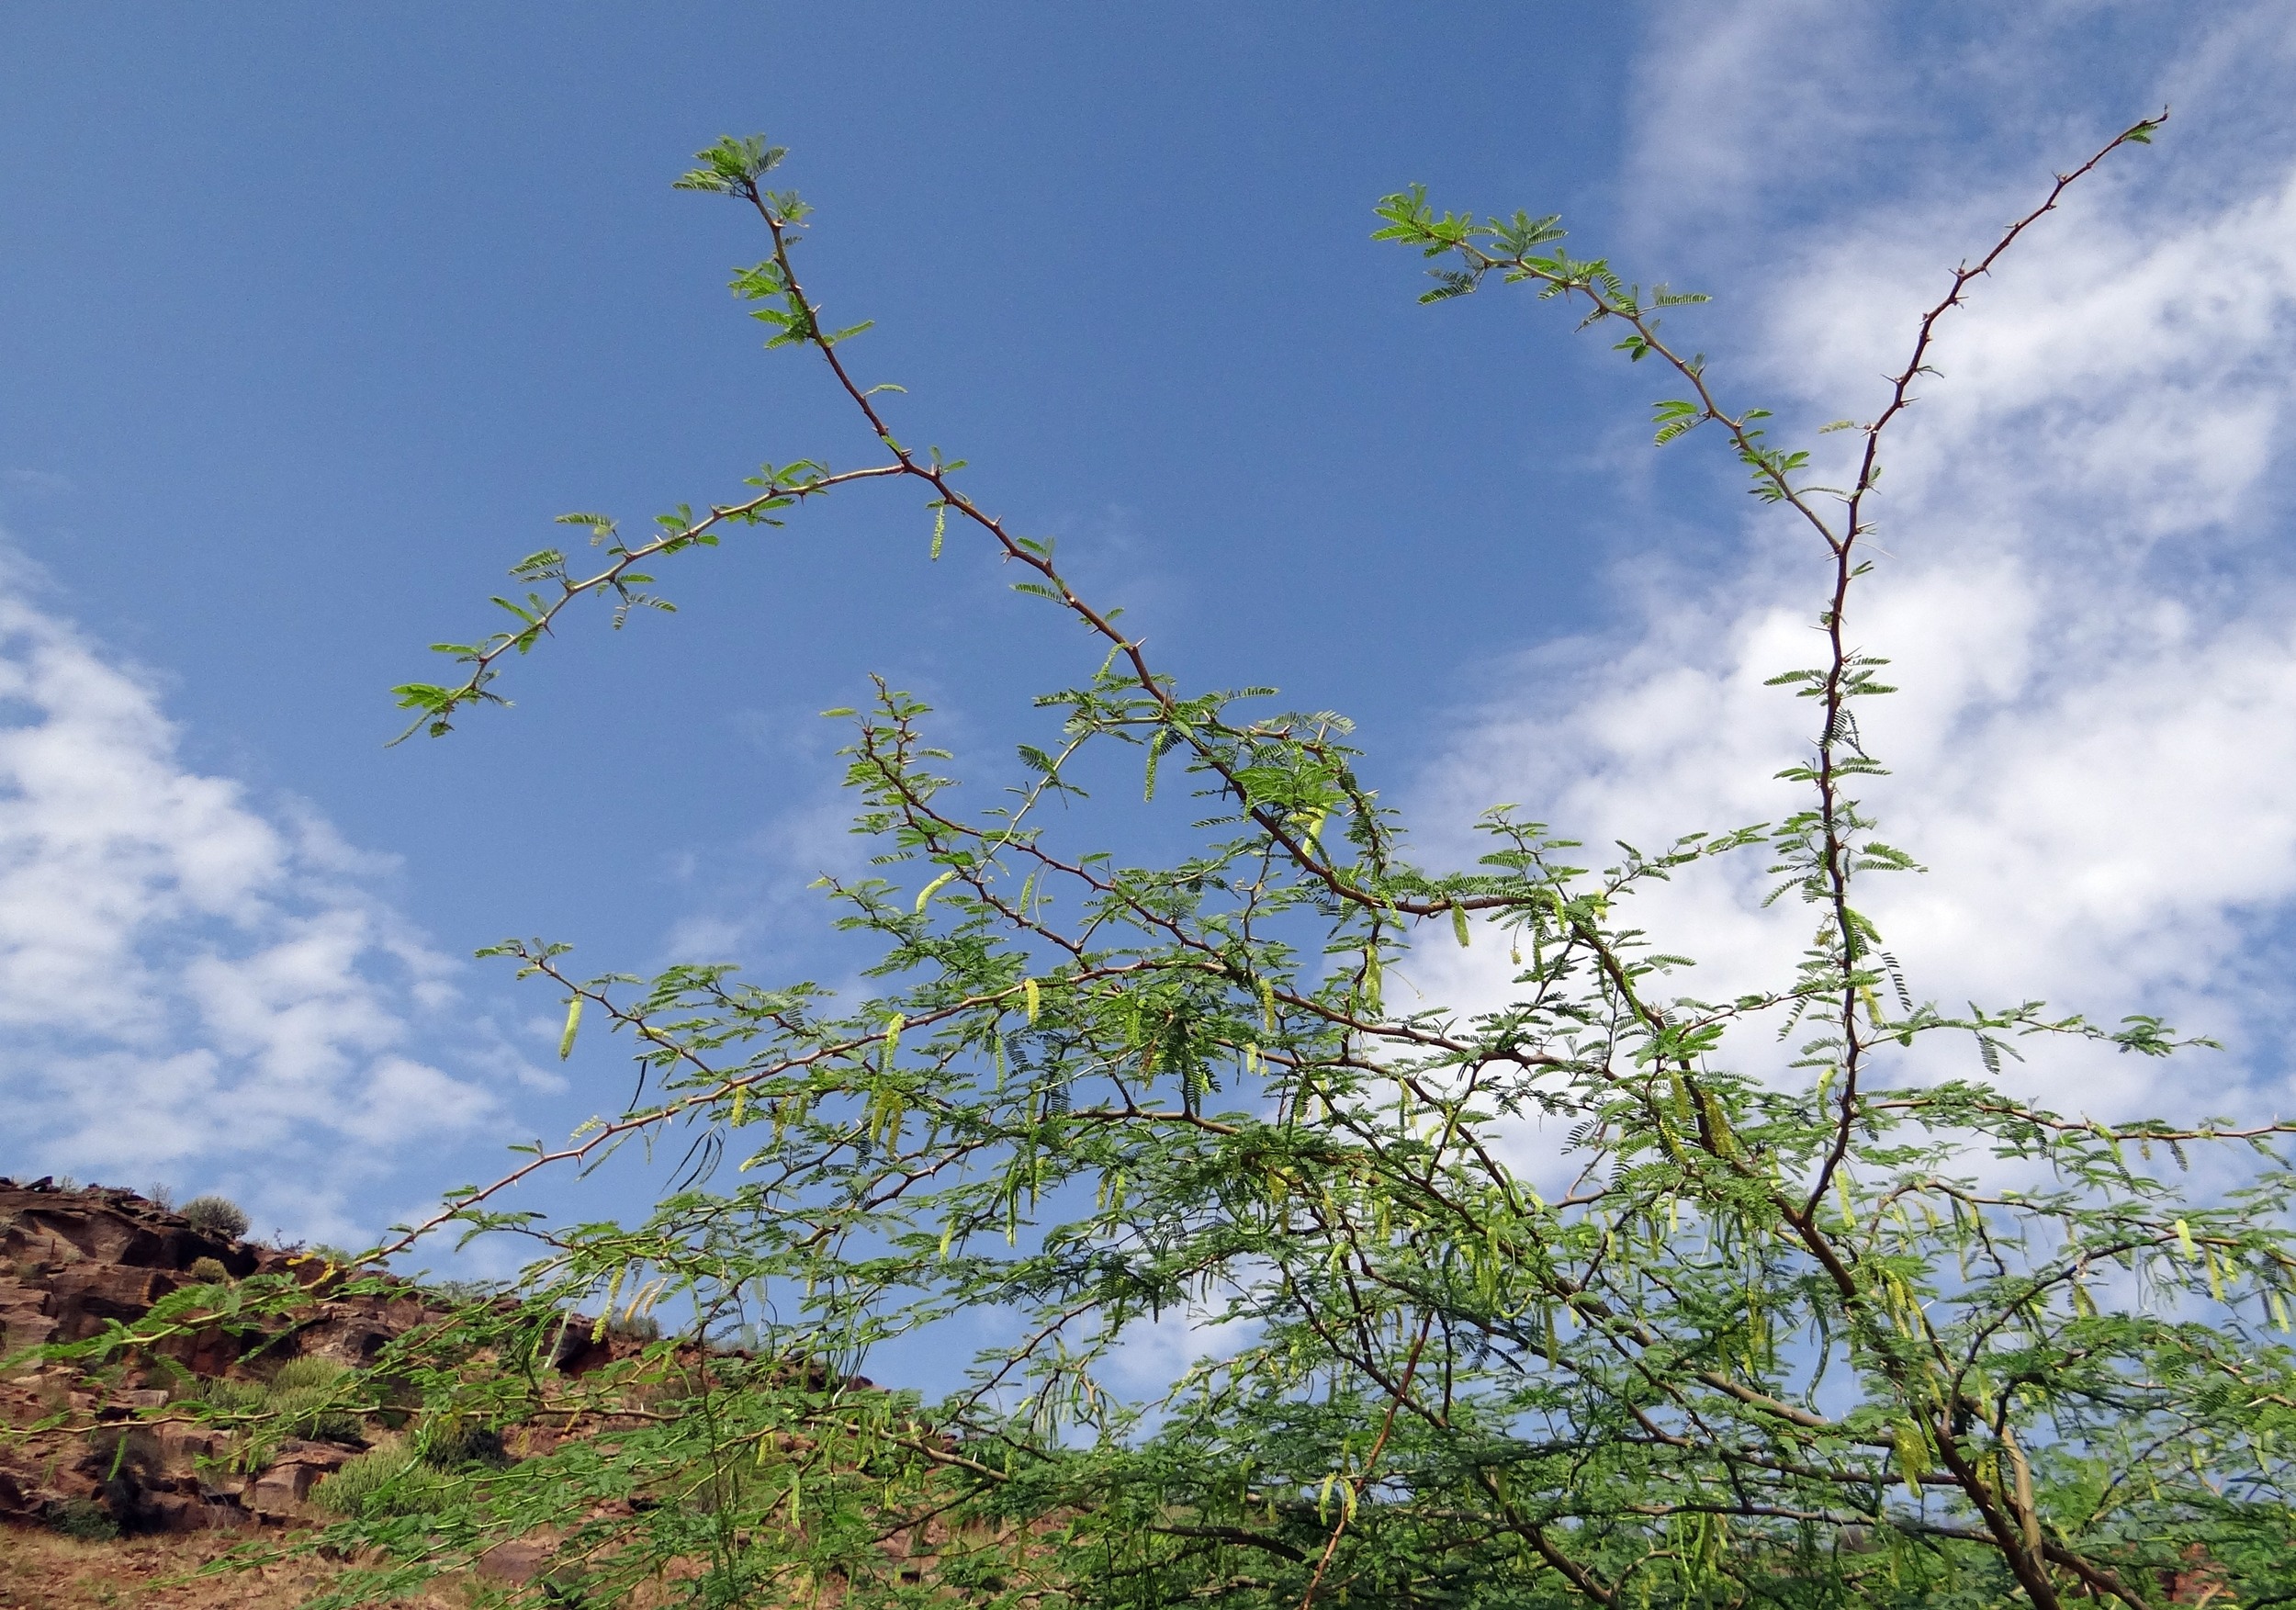
tree, nature, grass, branch, blossom, plant, sky, meadow, leaf, flower, green, flora, weed, shrub, invasive, india, ecosystem, rural area, grass family, woody plant, prosopis juliflora, babool